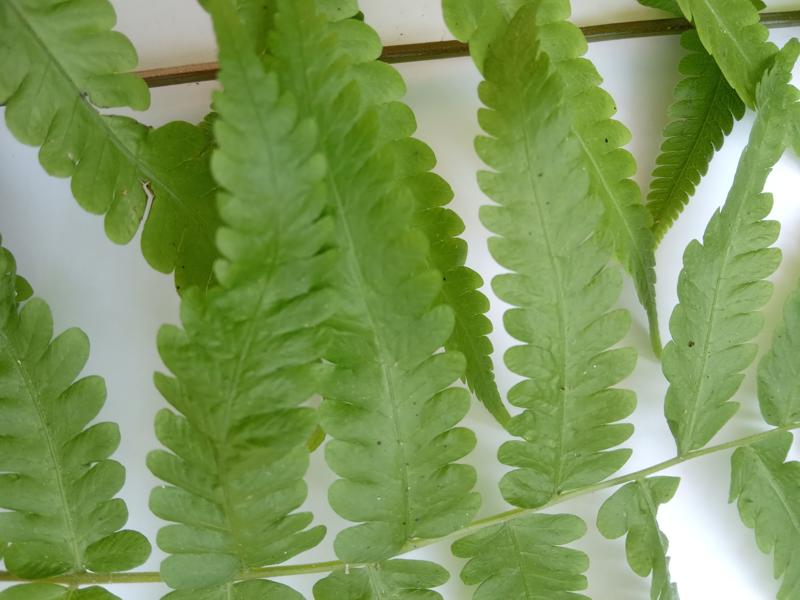
Weed species: Pteris vittata